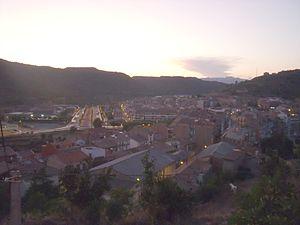
Puig-reig est une commune dans la communauté autonome de Catalogne, province de Barcelone, de la comarque de Berguedà.